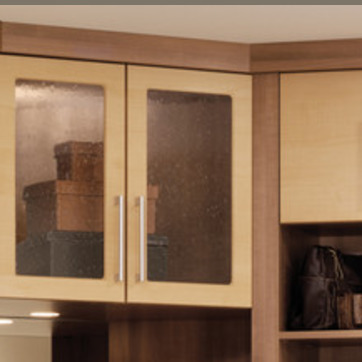
Material: glass